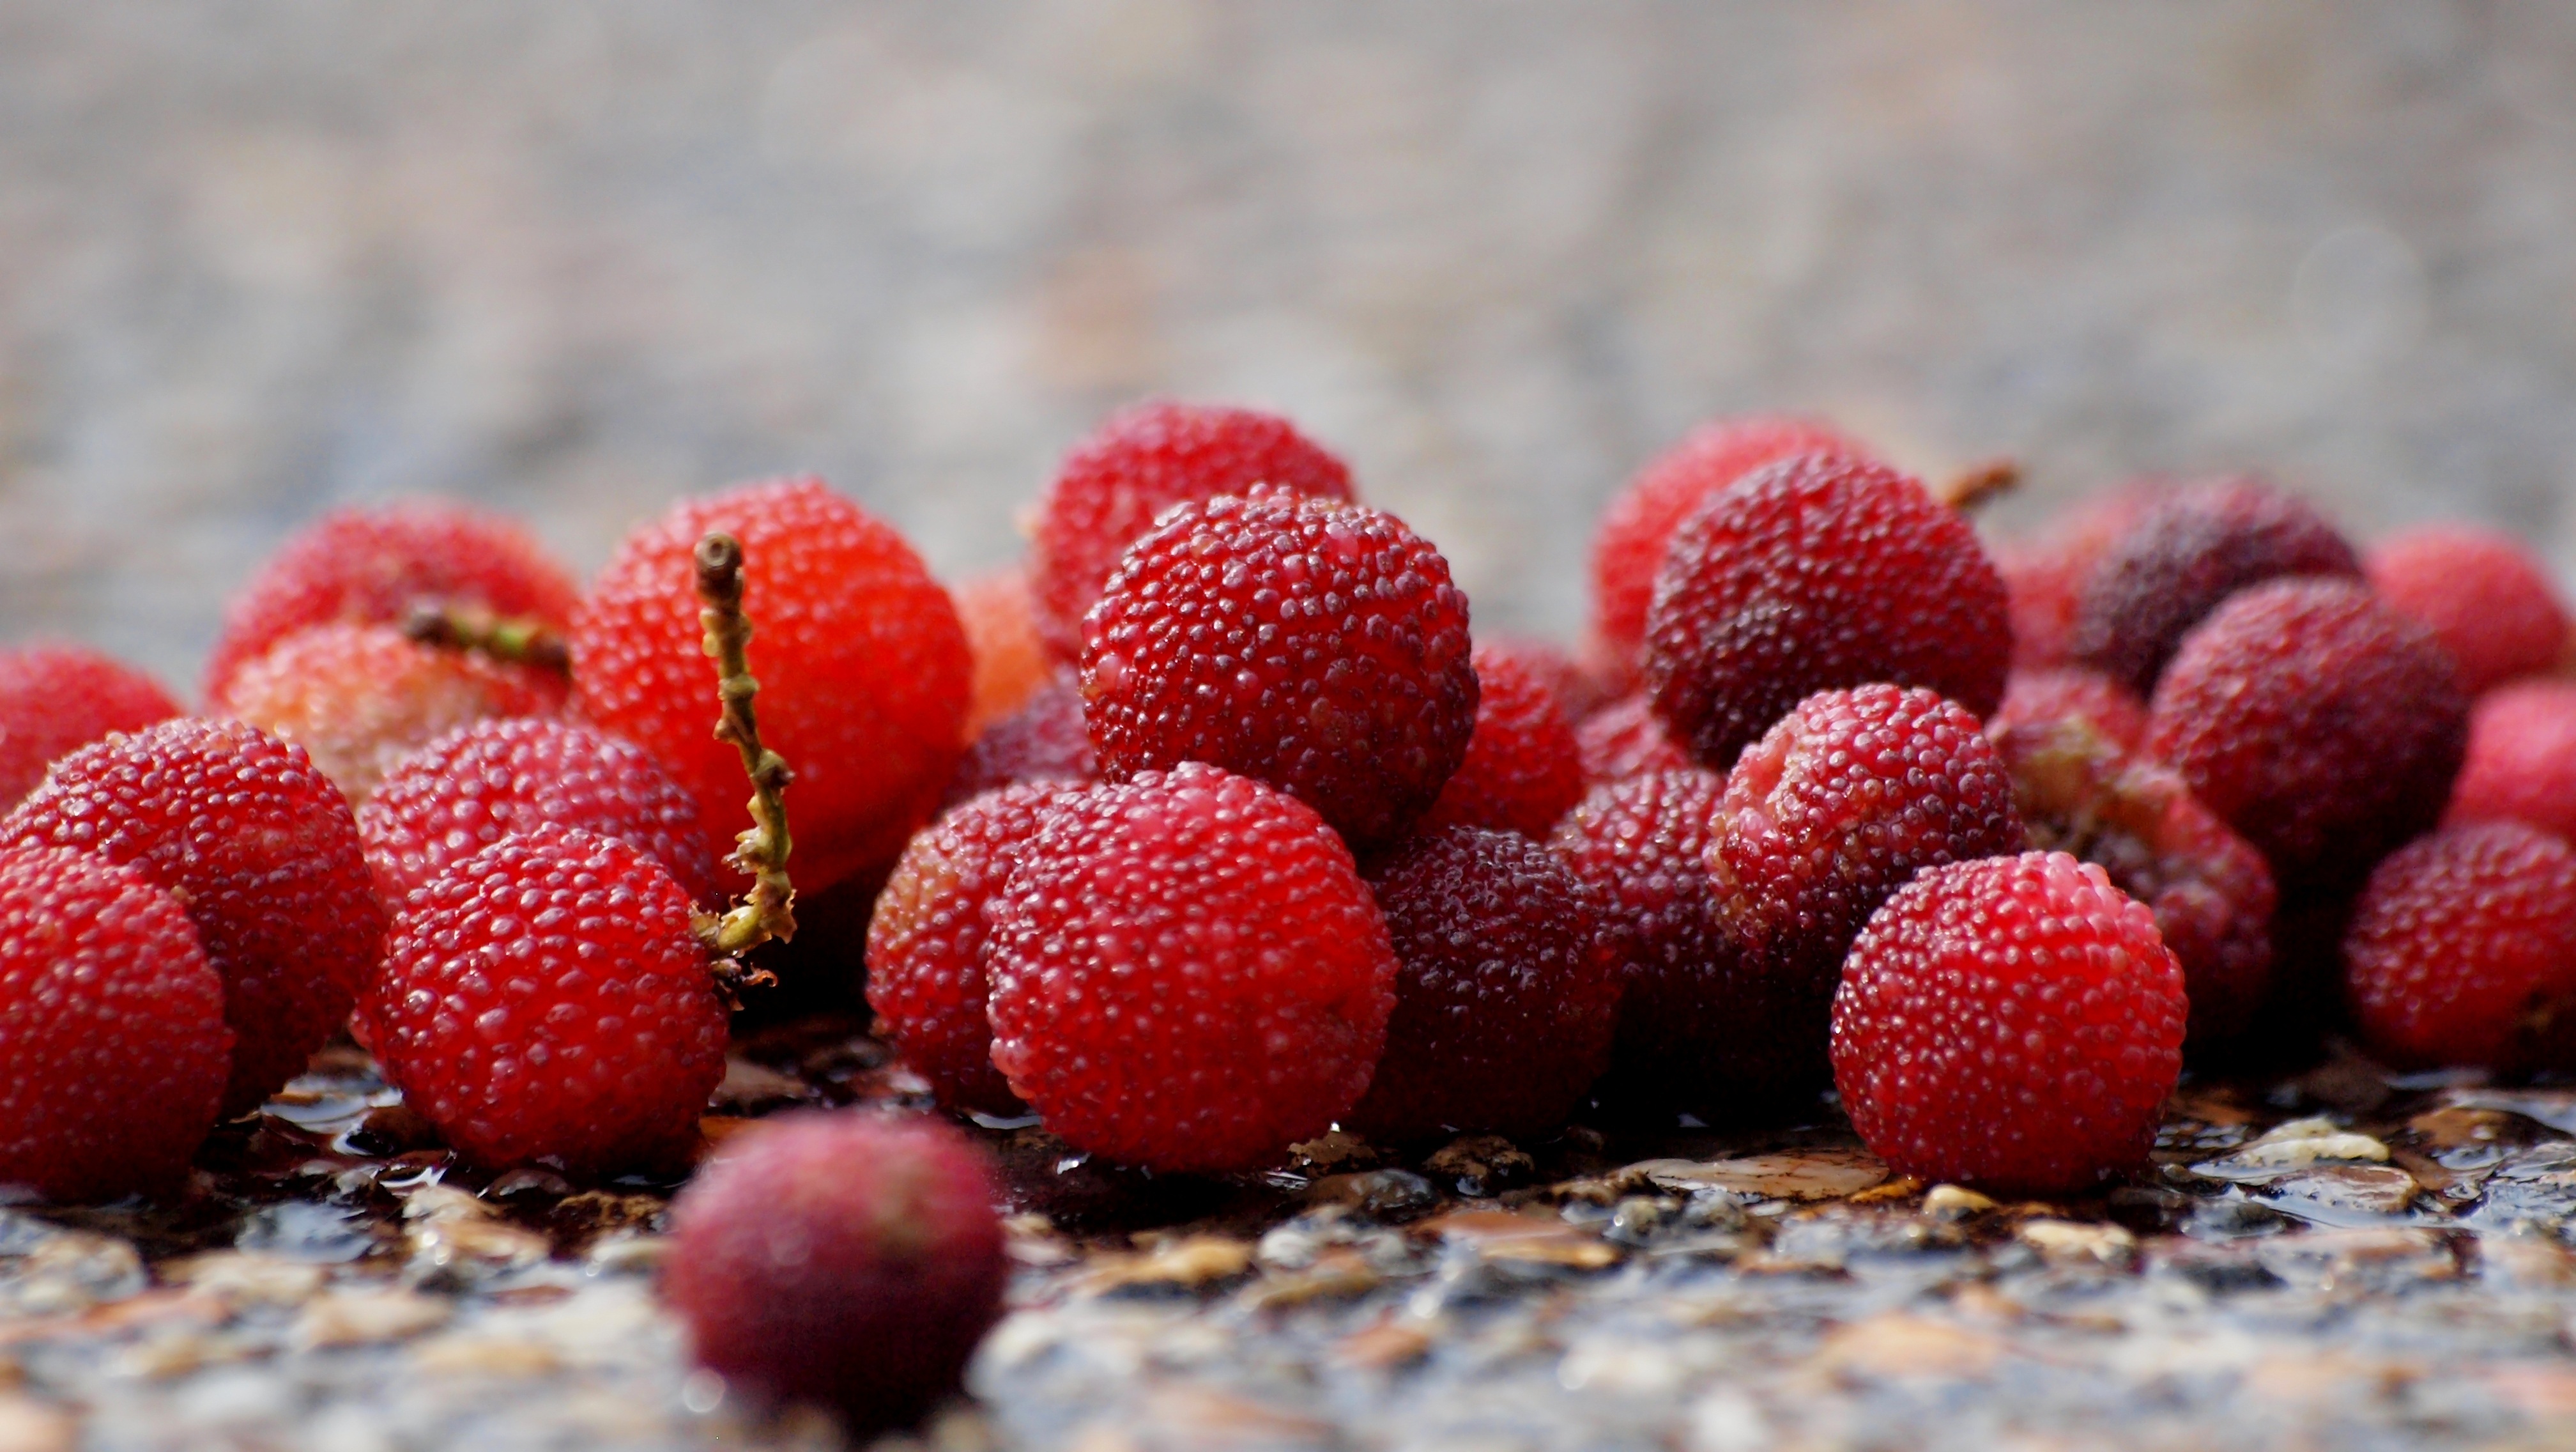
hand, tree, nature, person, people, plant, white, raspberry, fruit, berry, sweet, leaf, seed, summer, female, ripe, young, bowl, food, green, chinese, red, produce, vegetable, color, macro, natural, fresh, human, drink, market, agriculture, basket, lifestyle, juicy, gourmet, healthy, dessert, eat, holding, delicious, strawberry, freshness, stalk, juice, vitamin, eating, one, focus, single, vivid, tasty, vegetarian, refreshment, shot, real, raw, balls, vibrant, china, shiny, harvesting, strawberries, diet, tender, selective, organic, sour, taste, vitality, appetizing, bayberry, madrona, waxberry, waxmyrtle, arbutus, nutrient, frutti di bosco